Linden, New Jersey

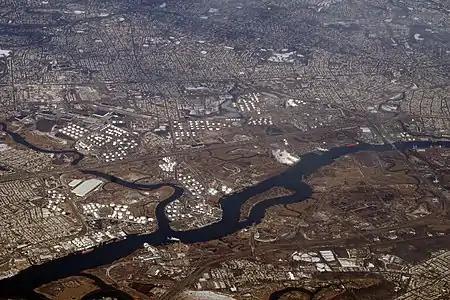
Linden lies west of the Arthur Kill and north of the Rahway River

According to the United States Census Bureau, the city had a total area of 11.42 square miles (29.56 km), including 10.69 square miles (27.68 km) of land and 0.73 square miles (1.88 km) of water (6.37%).